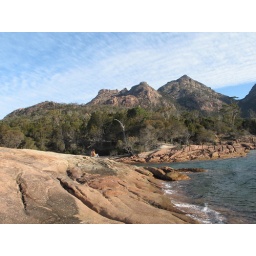
Freycinet National Park consists of knuckles of granite mountains all but surrounded by azure bays and white sand beaches.